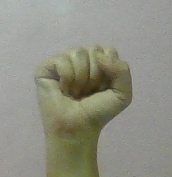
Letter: saad